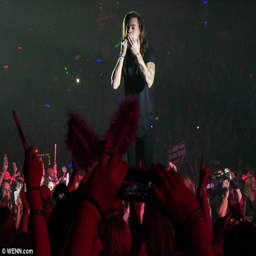
this is it : pop artist blew kisses at fans as the band took to the stage for the last time